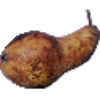
Label: pear_abate